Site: saxony
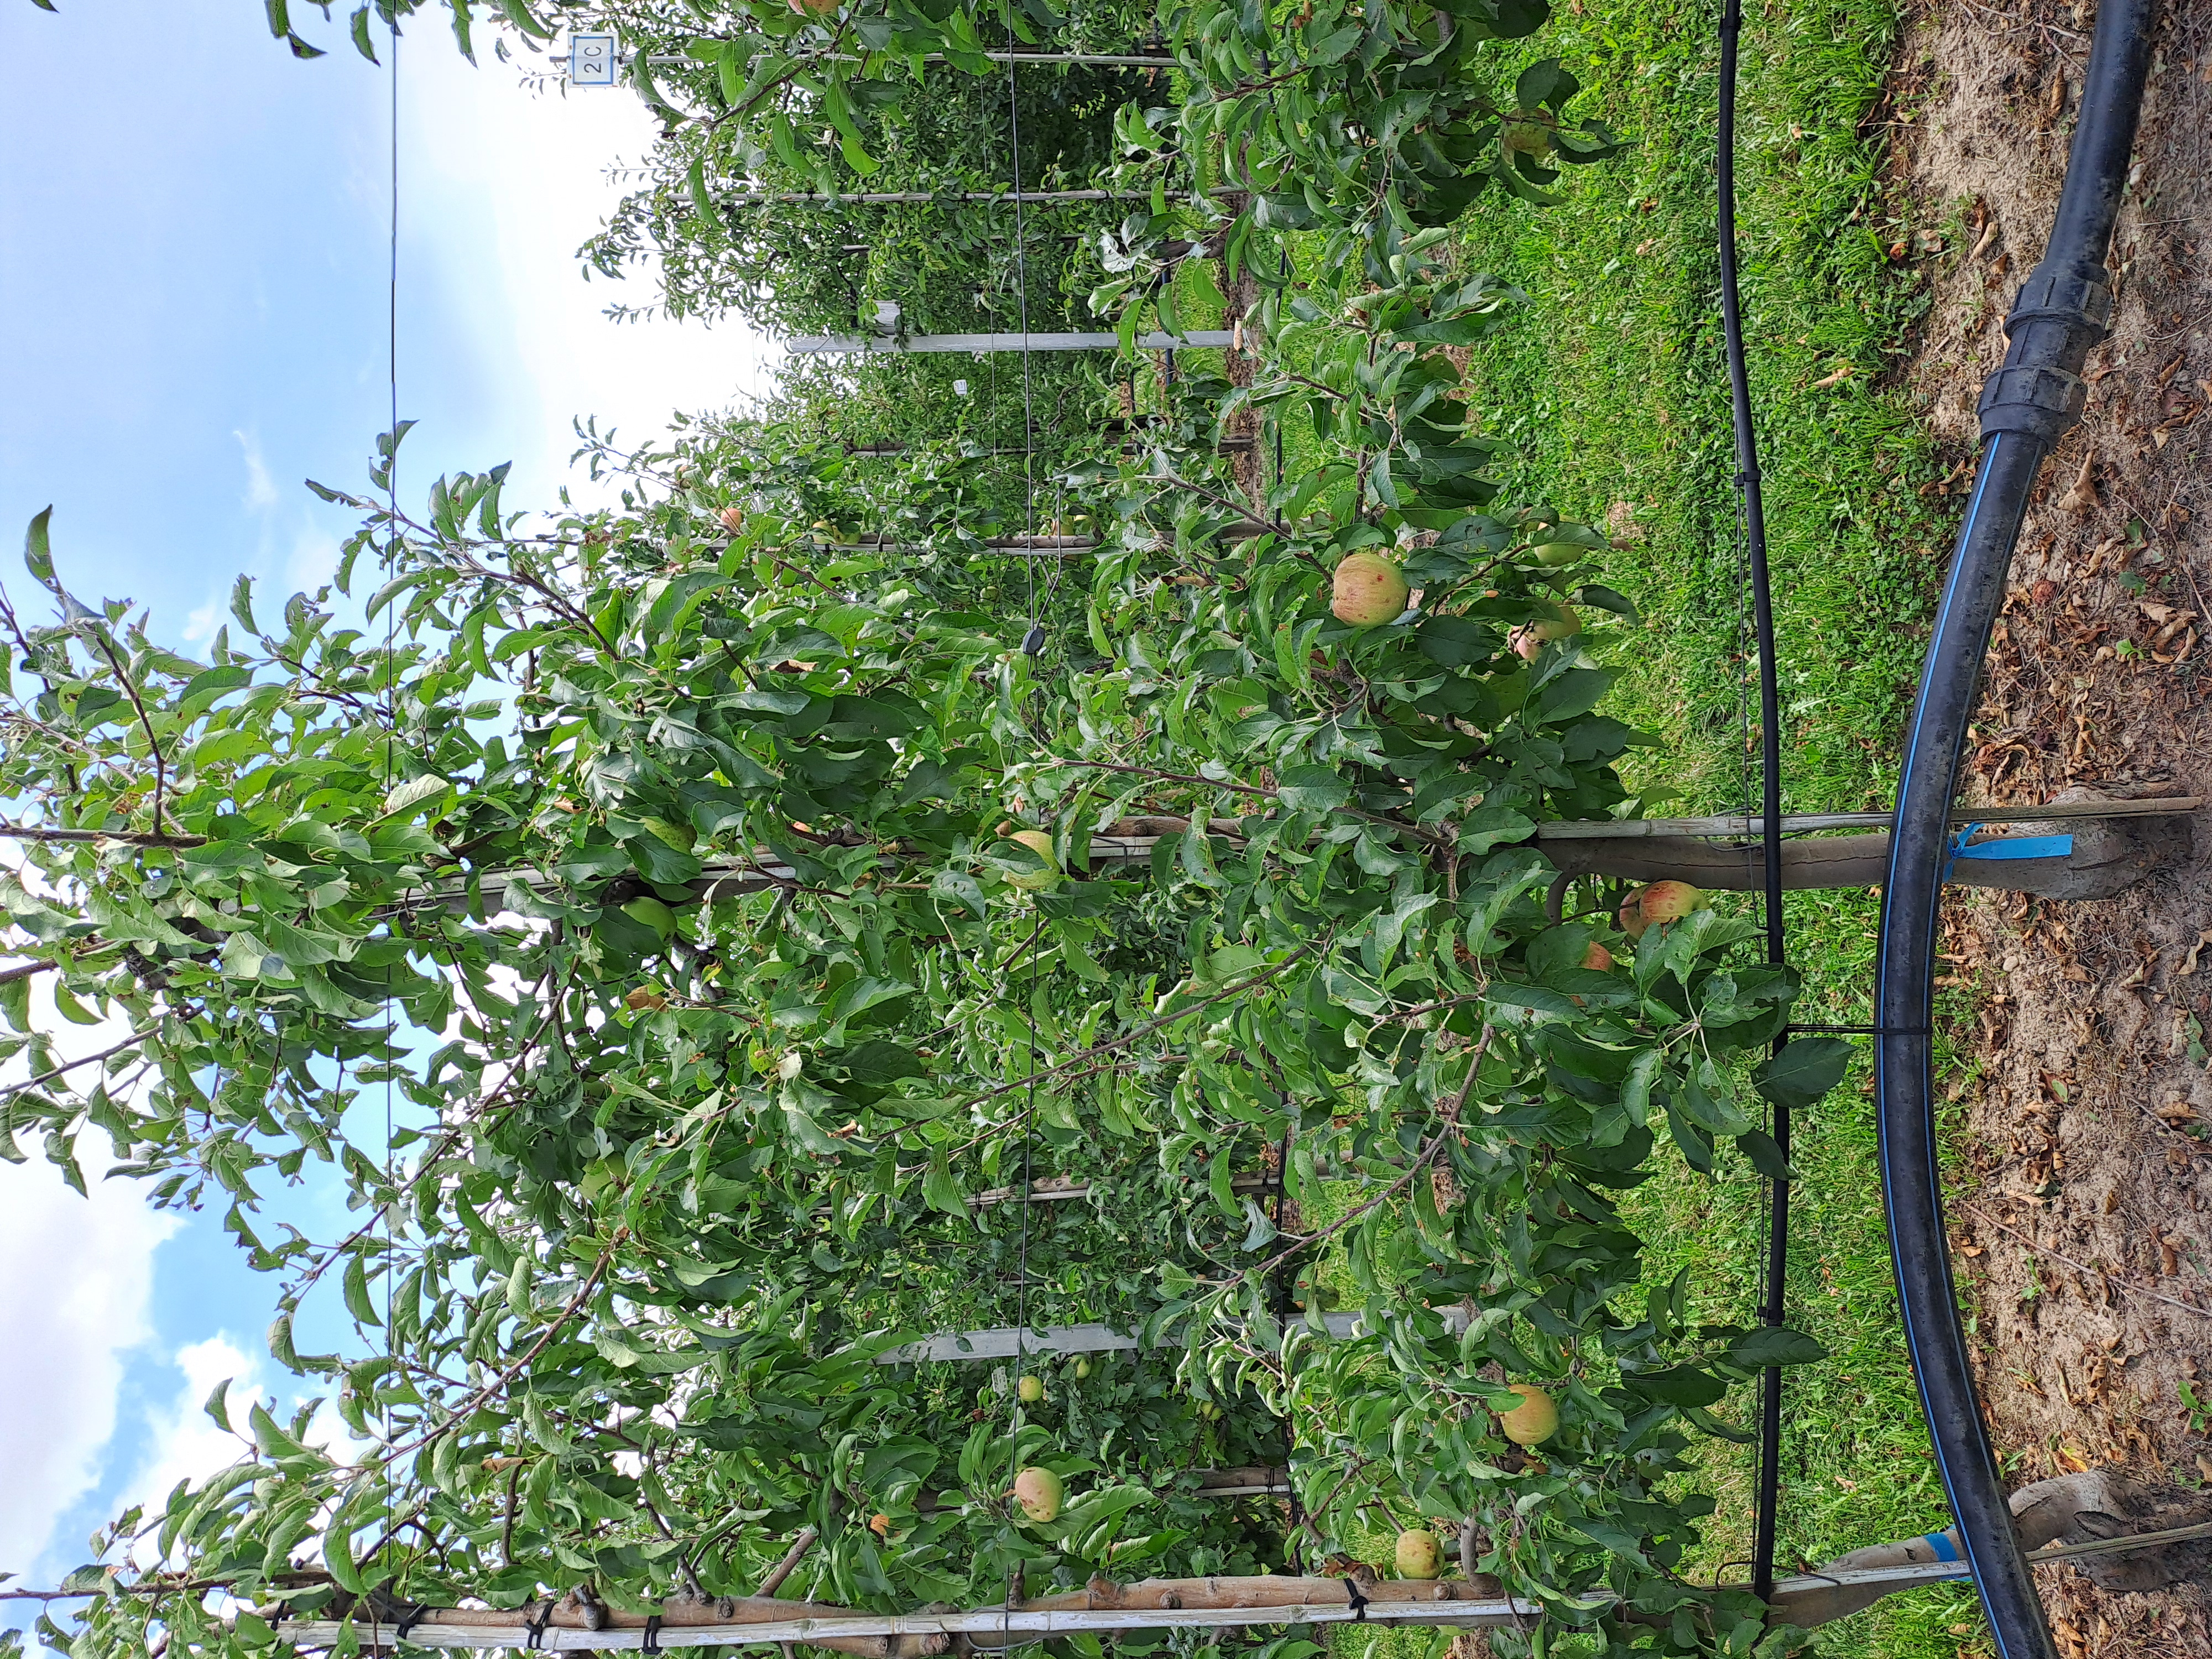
Growth stage (BBCH 85): Maturity of fruit and seed